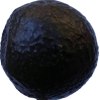
Label: black_avocado